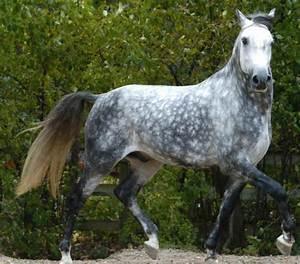
horse